1940s in music

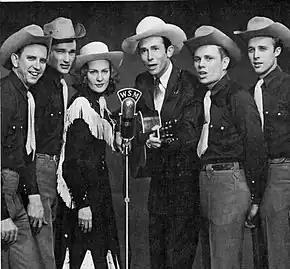
Hank Williams

Williams, a Butler County, Alabama native, began earning a reputation as both a songwriter and a performing artist. Using traditional honky-tonk themes, Williams grew to become one of the most important country performers of all time. His recording of "Lovesick Blues" (and its flip side, "I'm So Lonesome I Could Cry") in 1949 remains a landmark in both country and popular music to this day. But even by the late 1940s, it became well known that Williams drank heavily, and his personal problems would continue to grow as the 1950s dawned. Still, his overall style inspired countless artists in country and other styles of music, including rock music, and his songs would be performed by numerous artists in many styles.